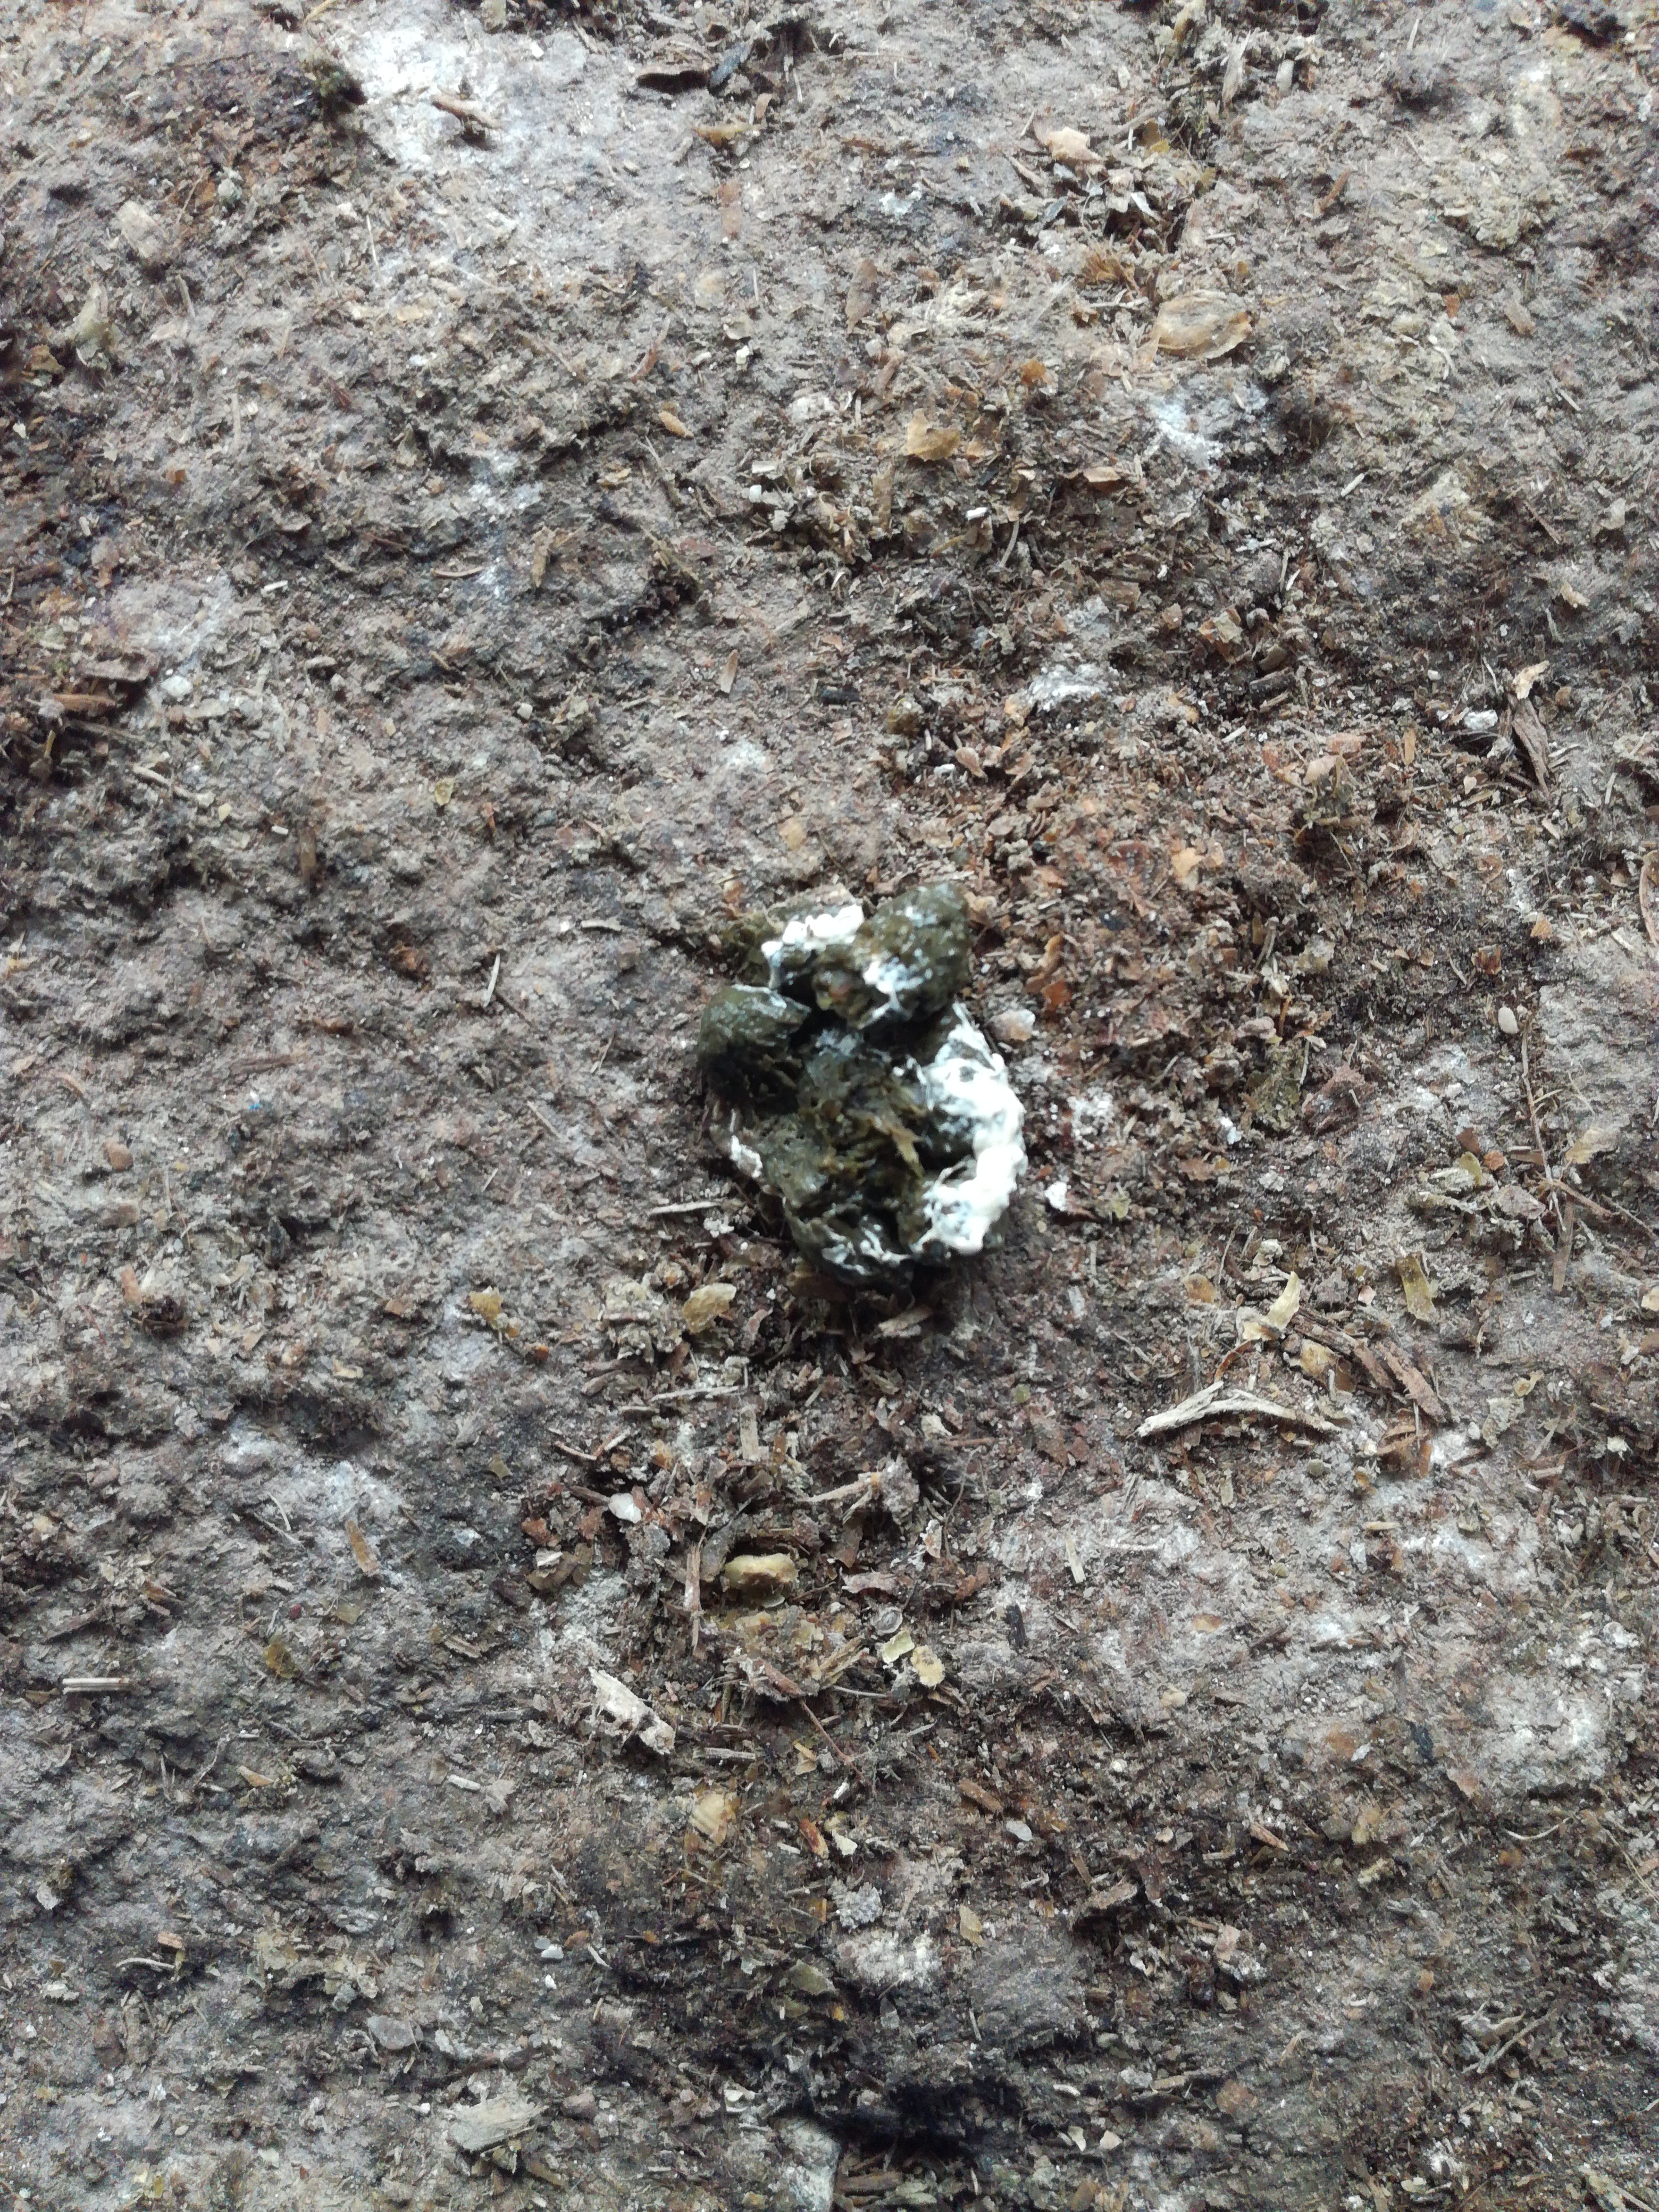
PCR-confirmed diagnosis: Healthy